Gregory Hatanaka

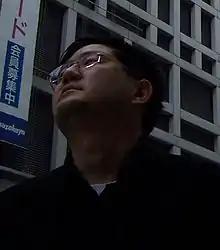
Hatanaka in 2006

Gregory Hatanaka is an American independent filmmaker and film distributor based in Los Angeles, California.